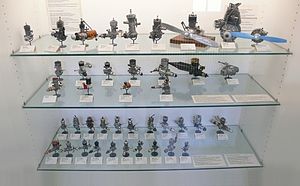
Gløderørsmotor
En samling af ældre og moderne modelfly motorer, med både tændrør og gløderør.
En gløderørsmotor er en type af små interne forbrændingsmotorer